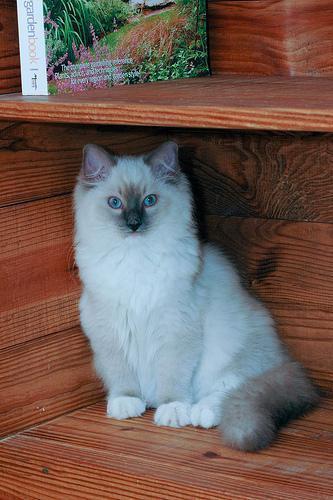
Ragdoll